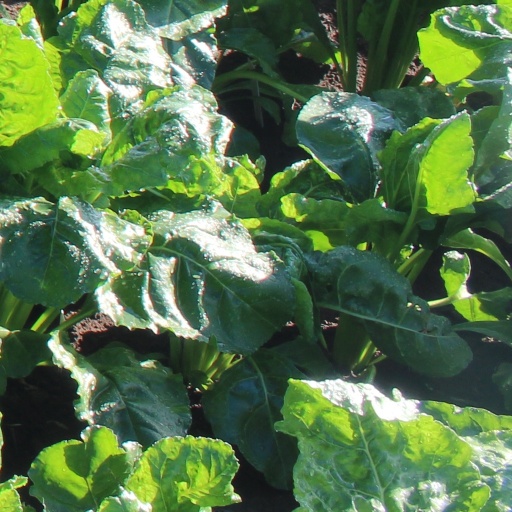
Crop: sugar beet